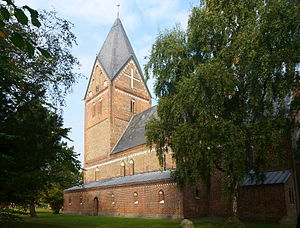
Altenkrempe
Basilika
Altenkrempe er en by og kommune i det nordlige Tyskland, beliggende i Amt Ostholstein-Mitte under Kreis Østholsten. Kreis Østholsten ligger i den østlige del af delstaten Slesvig-Holsten.